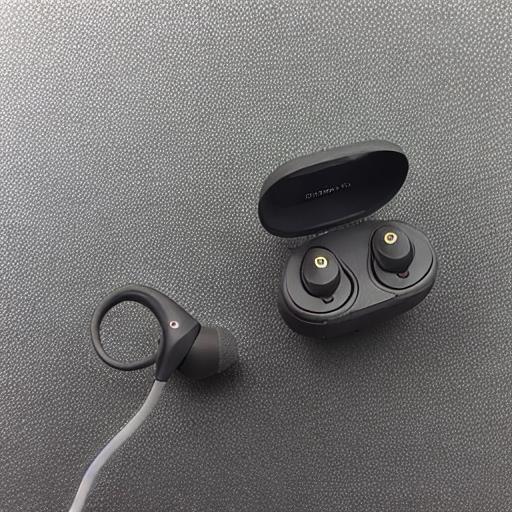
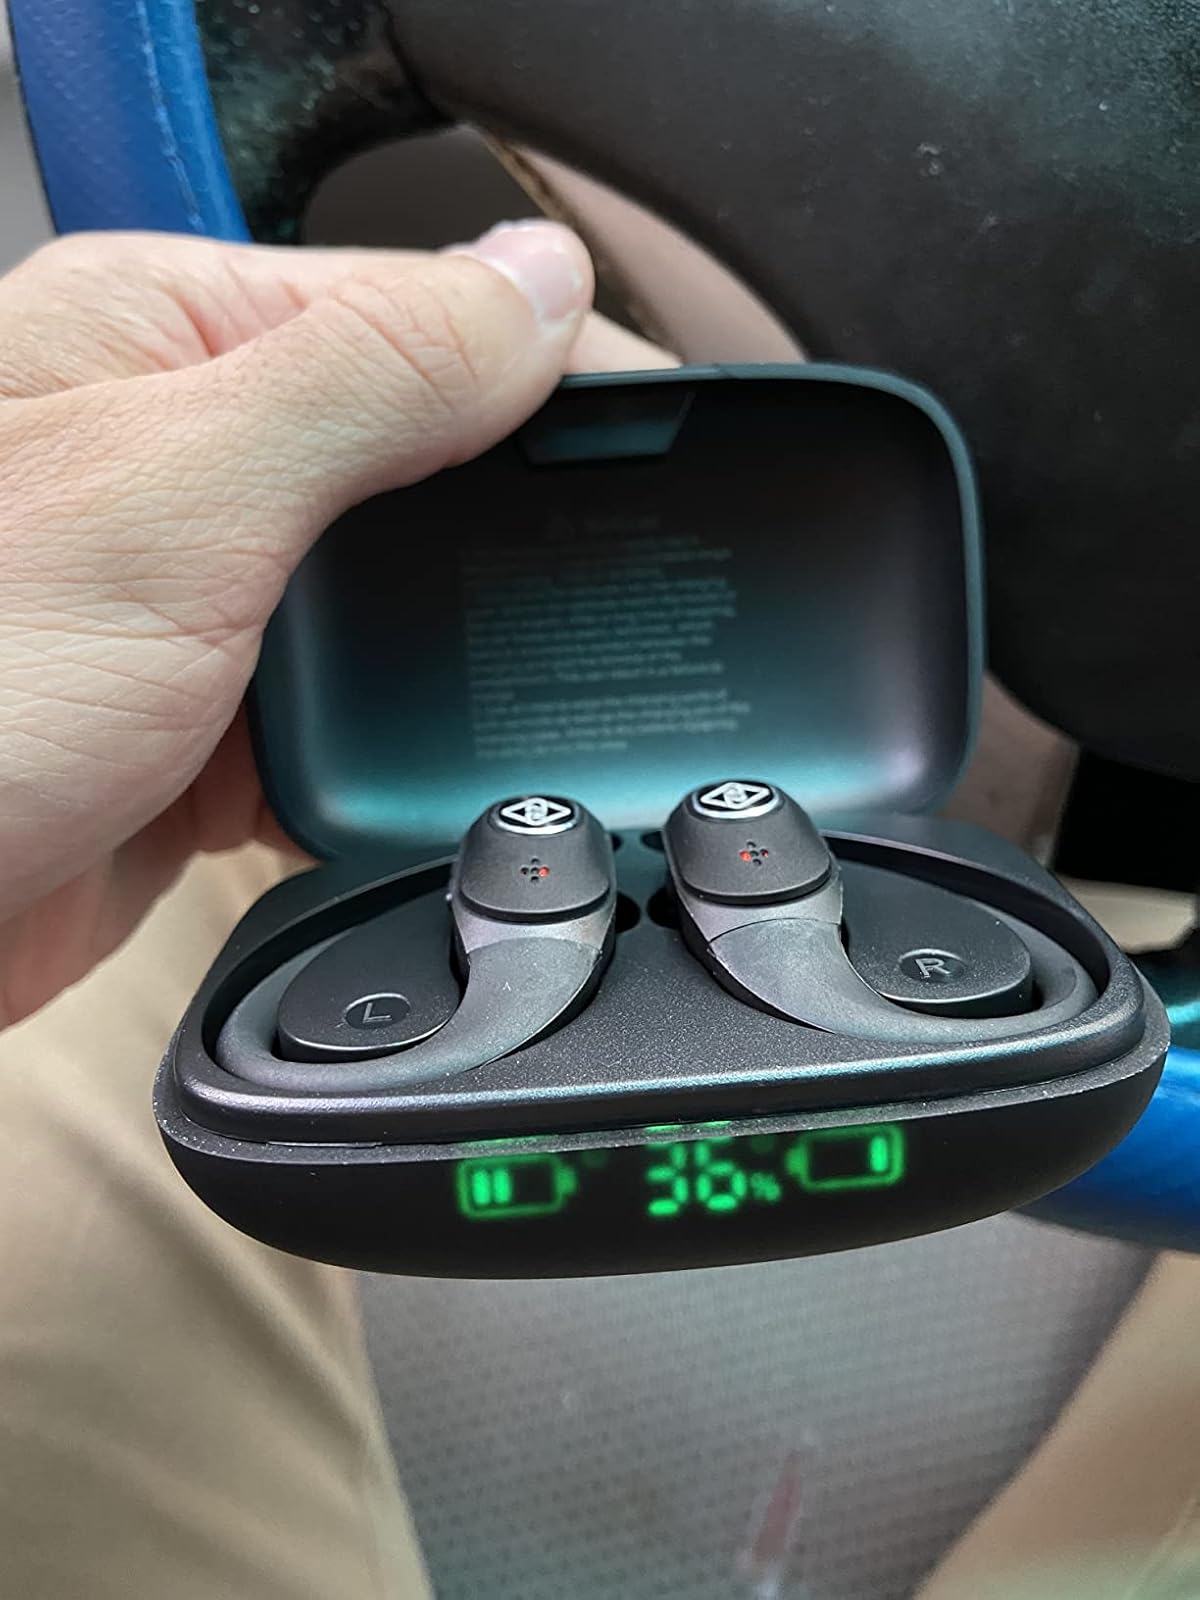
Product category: earbuds
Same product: no